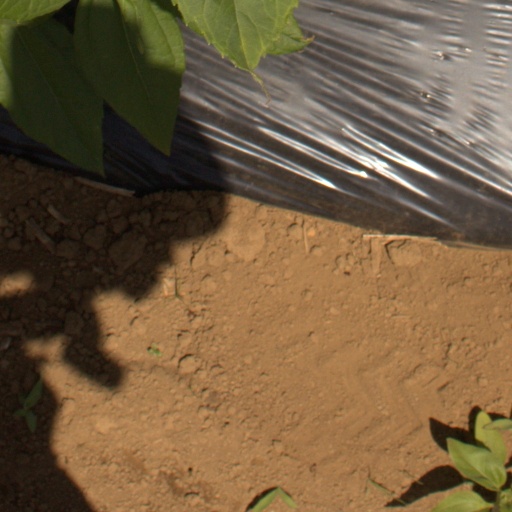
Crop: Jerusalem artichoke